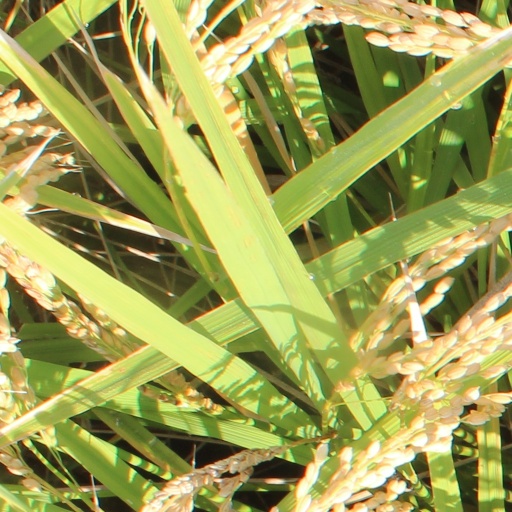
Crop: rice